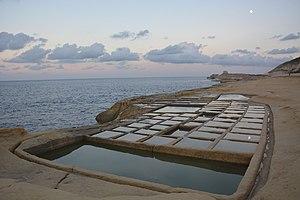
Salines de Xwejni (Marsalforn), Gozo, Malte Français